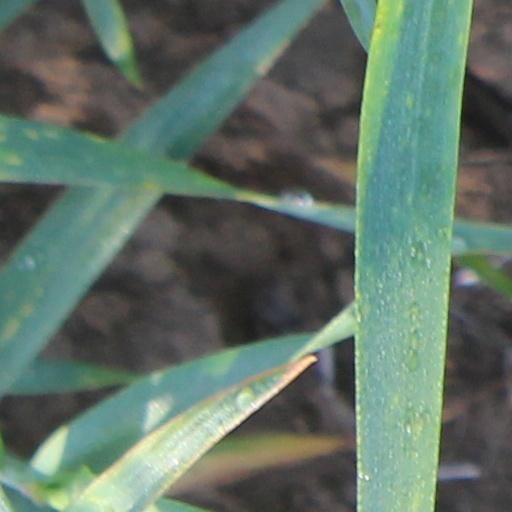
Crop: wheat